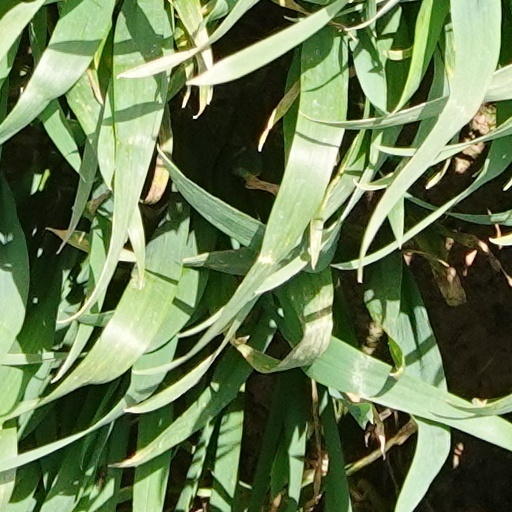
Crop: wheat